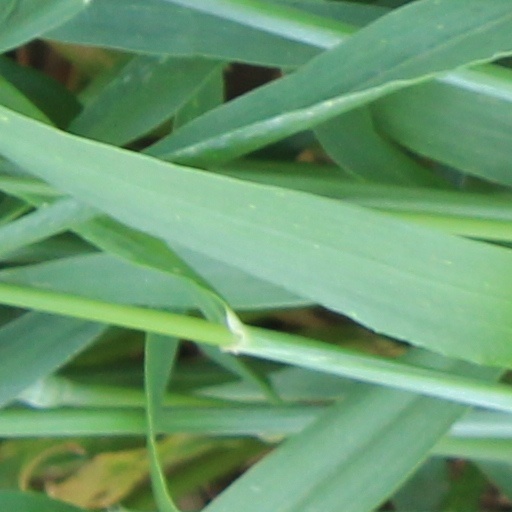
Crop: wheat